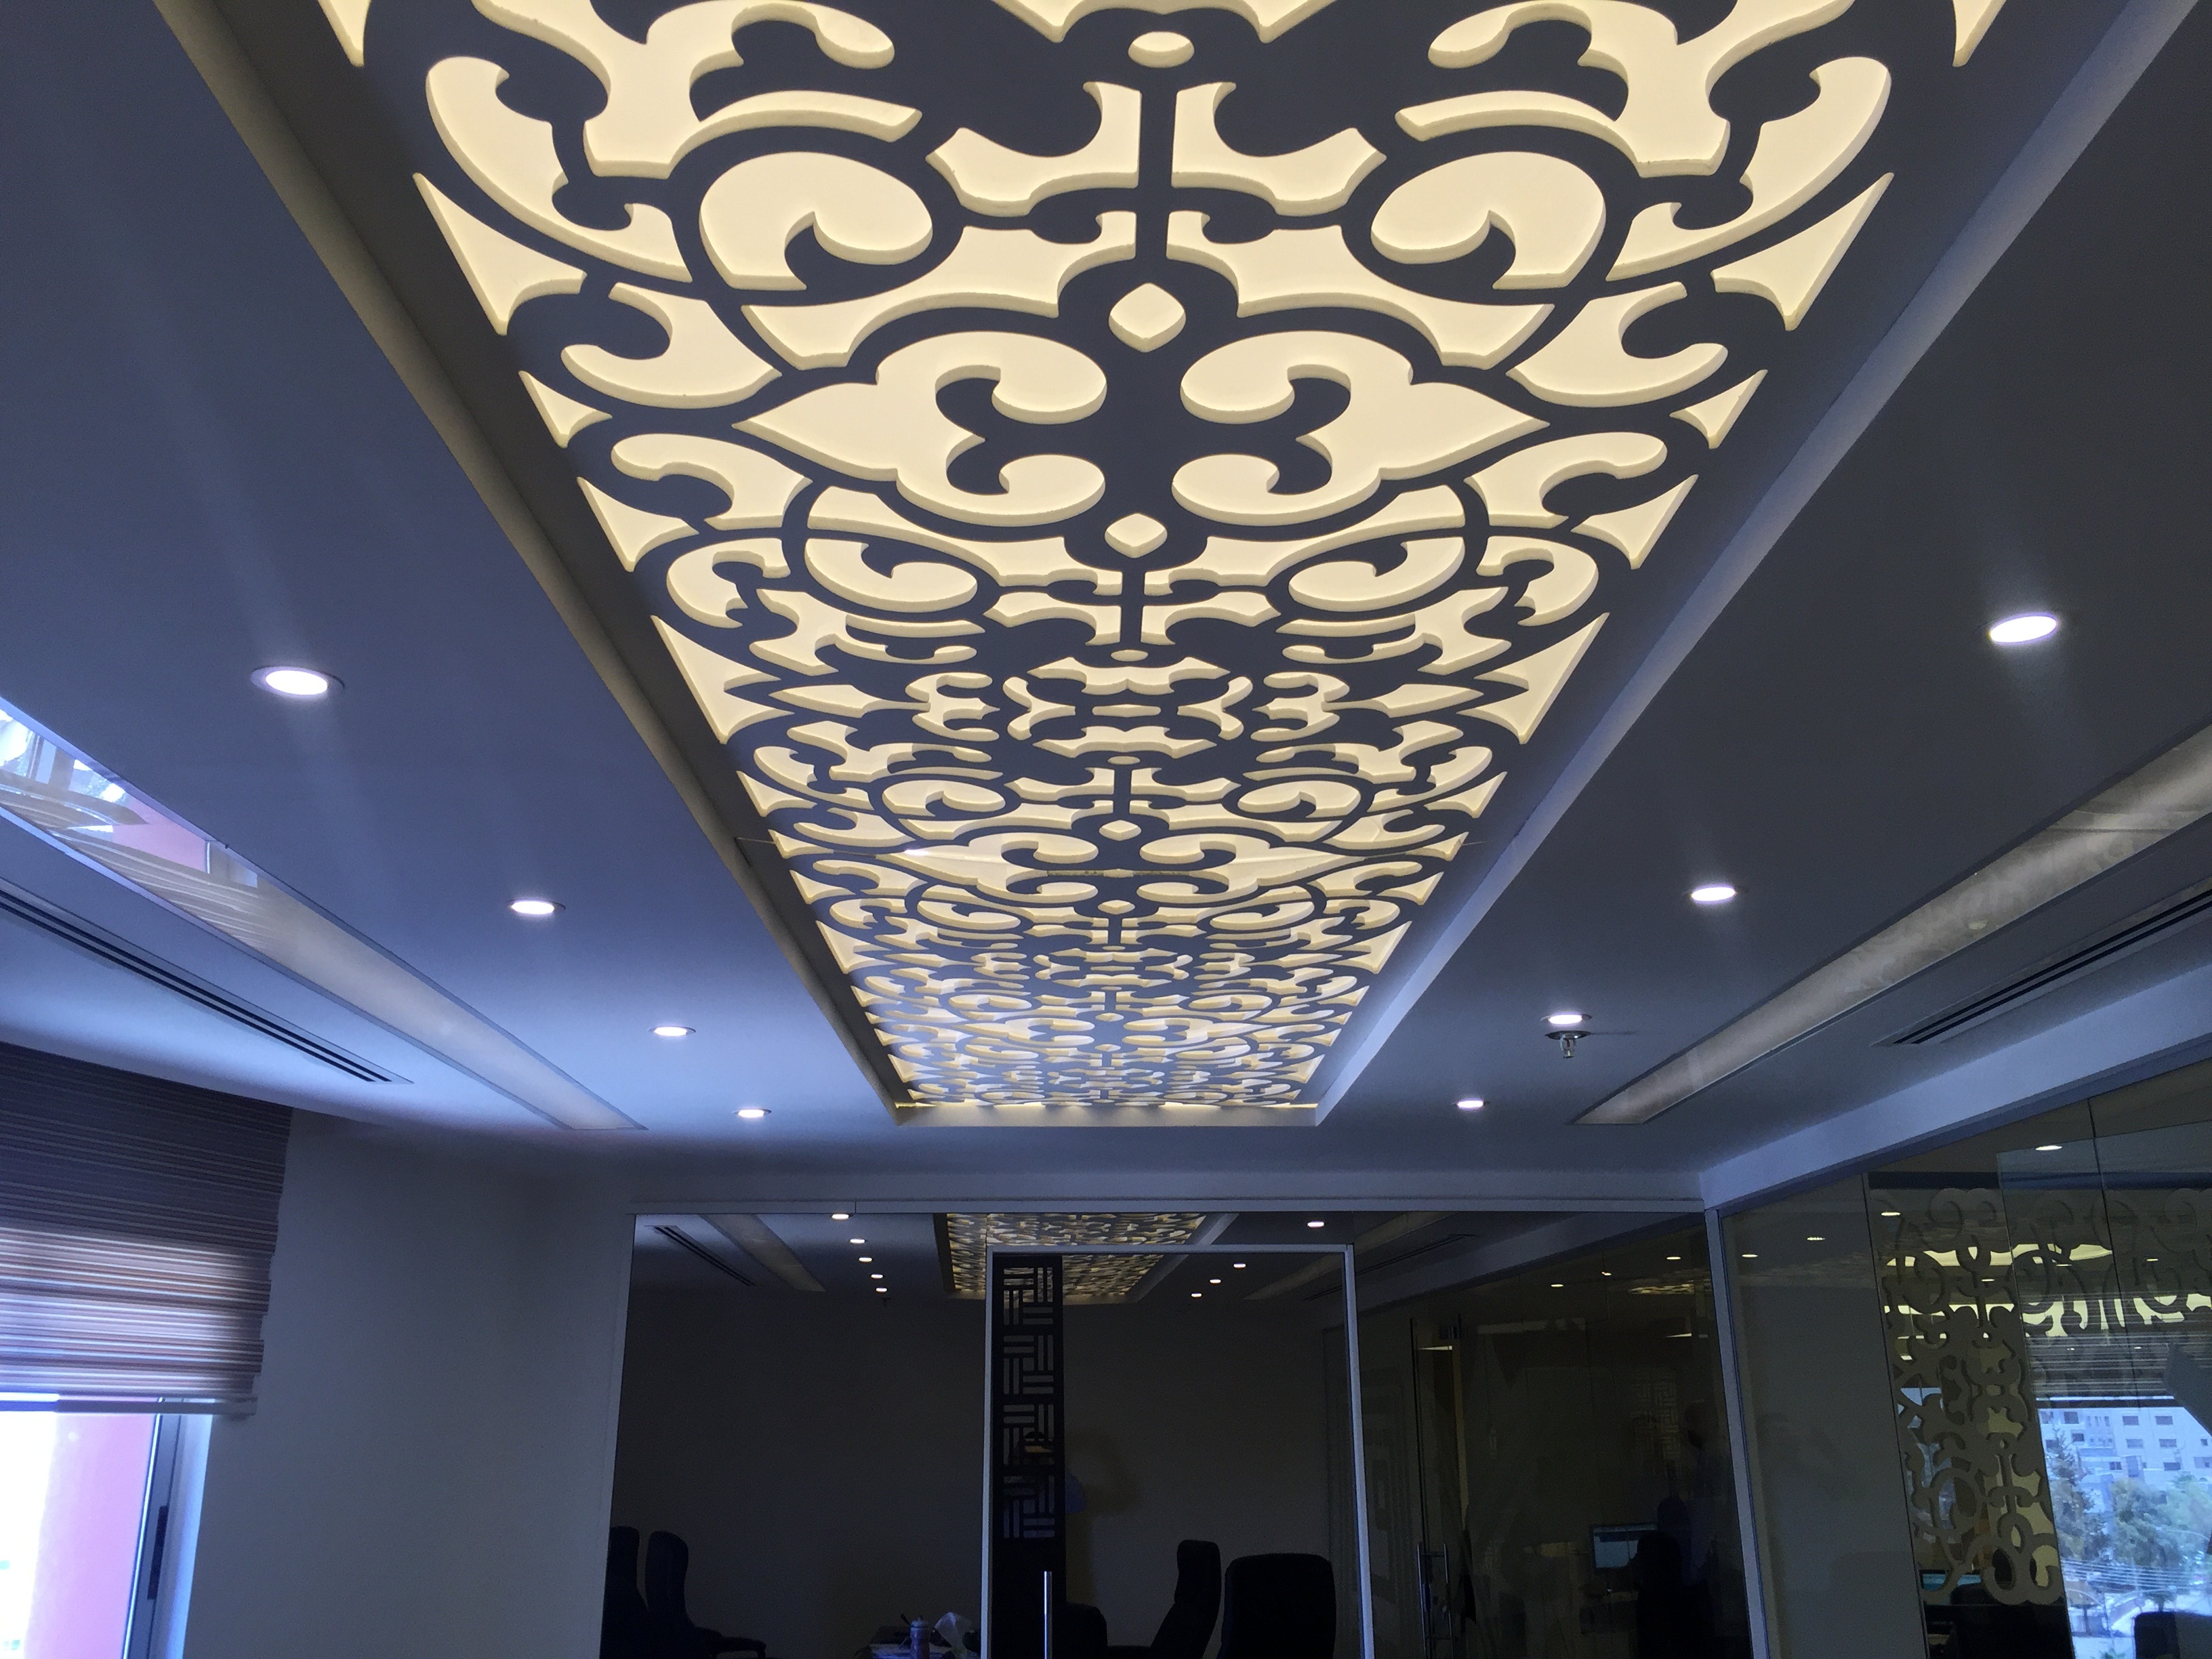
light, architecture, interior, glass, building, ceiling, decoration, office, lamp, lighting, ornament, interior design, design, shape, daylighting